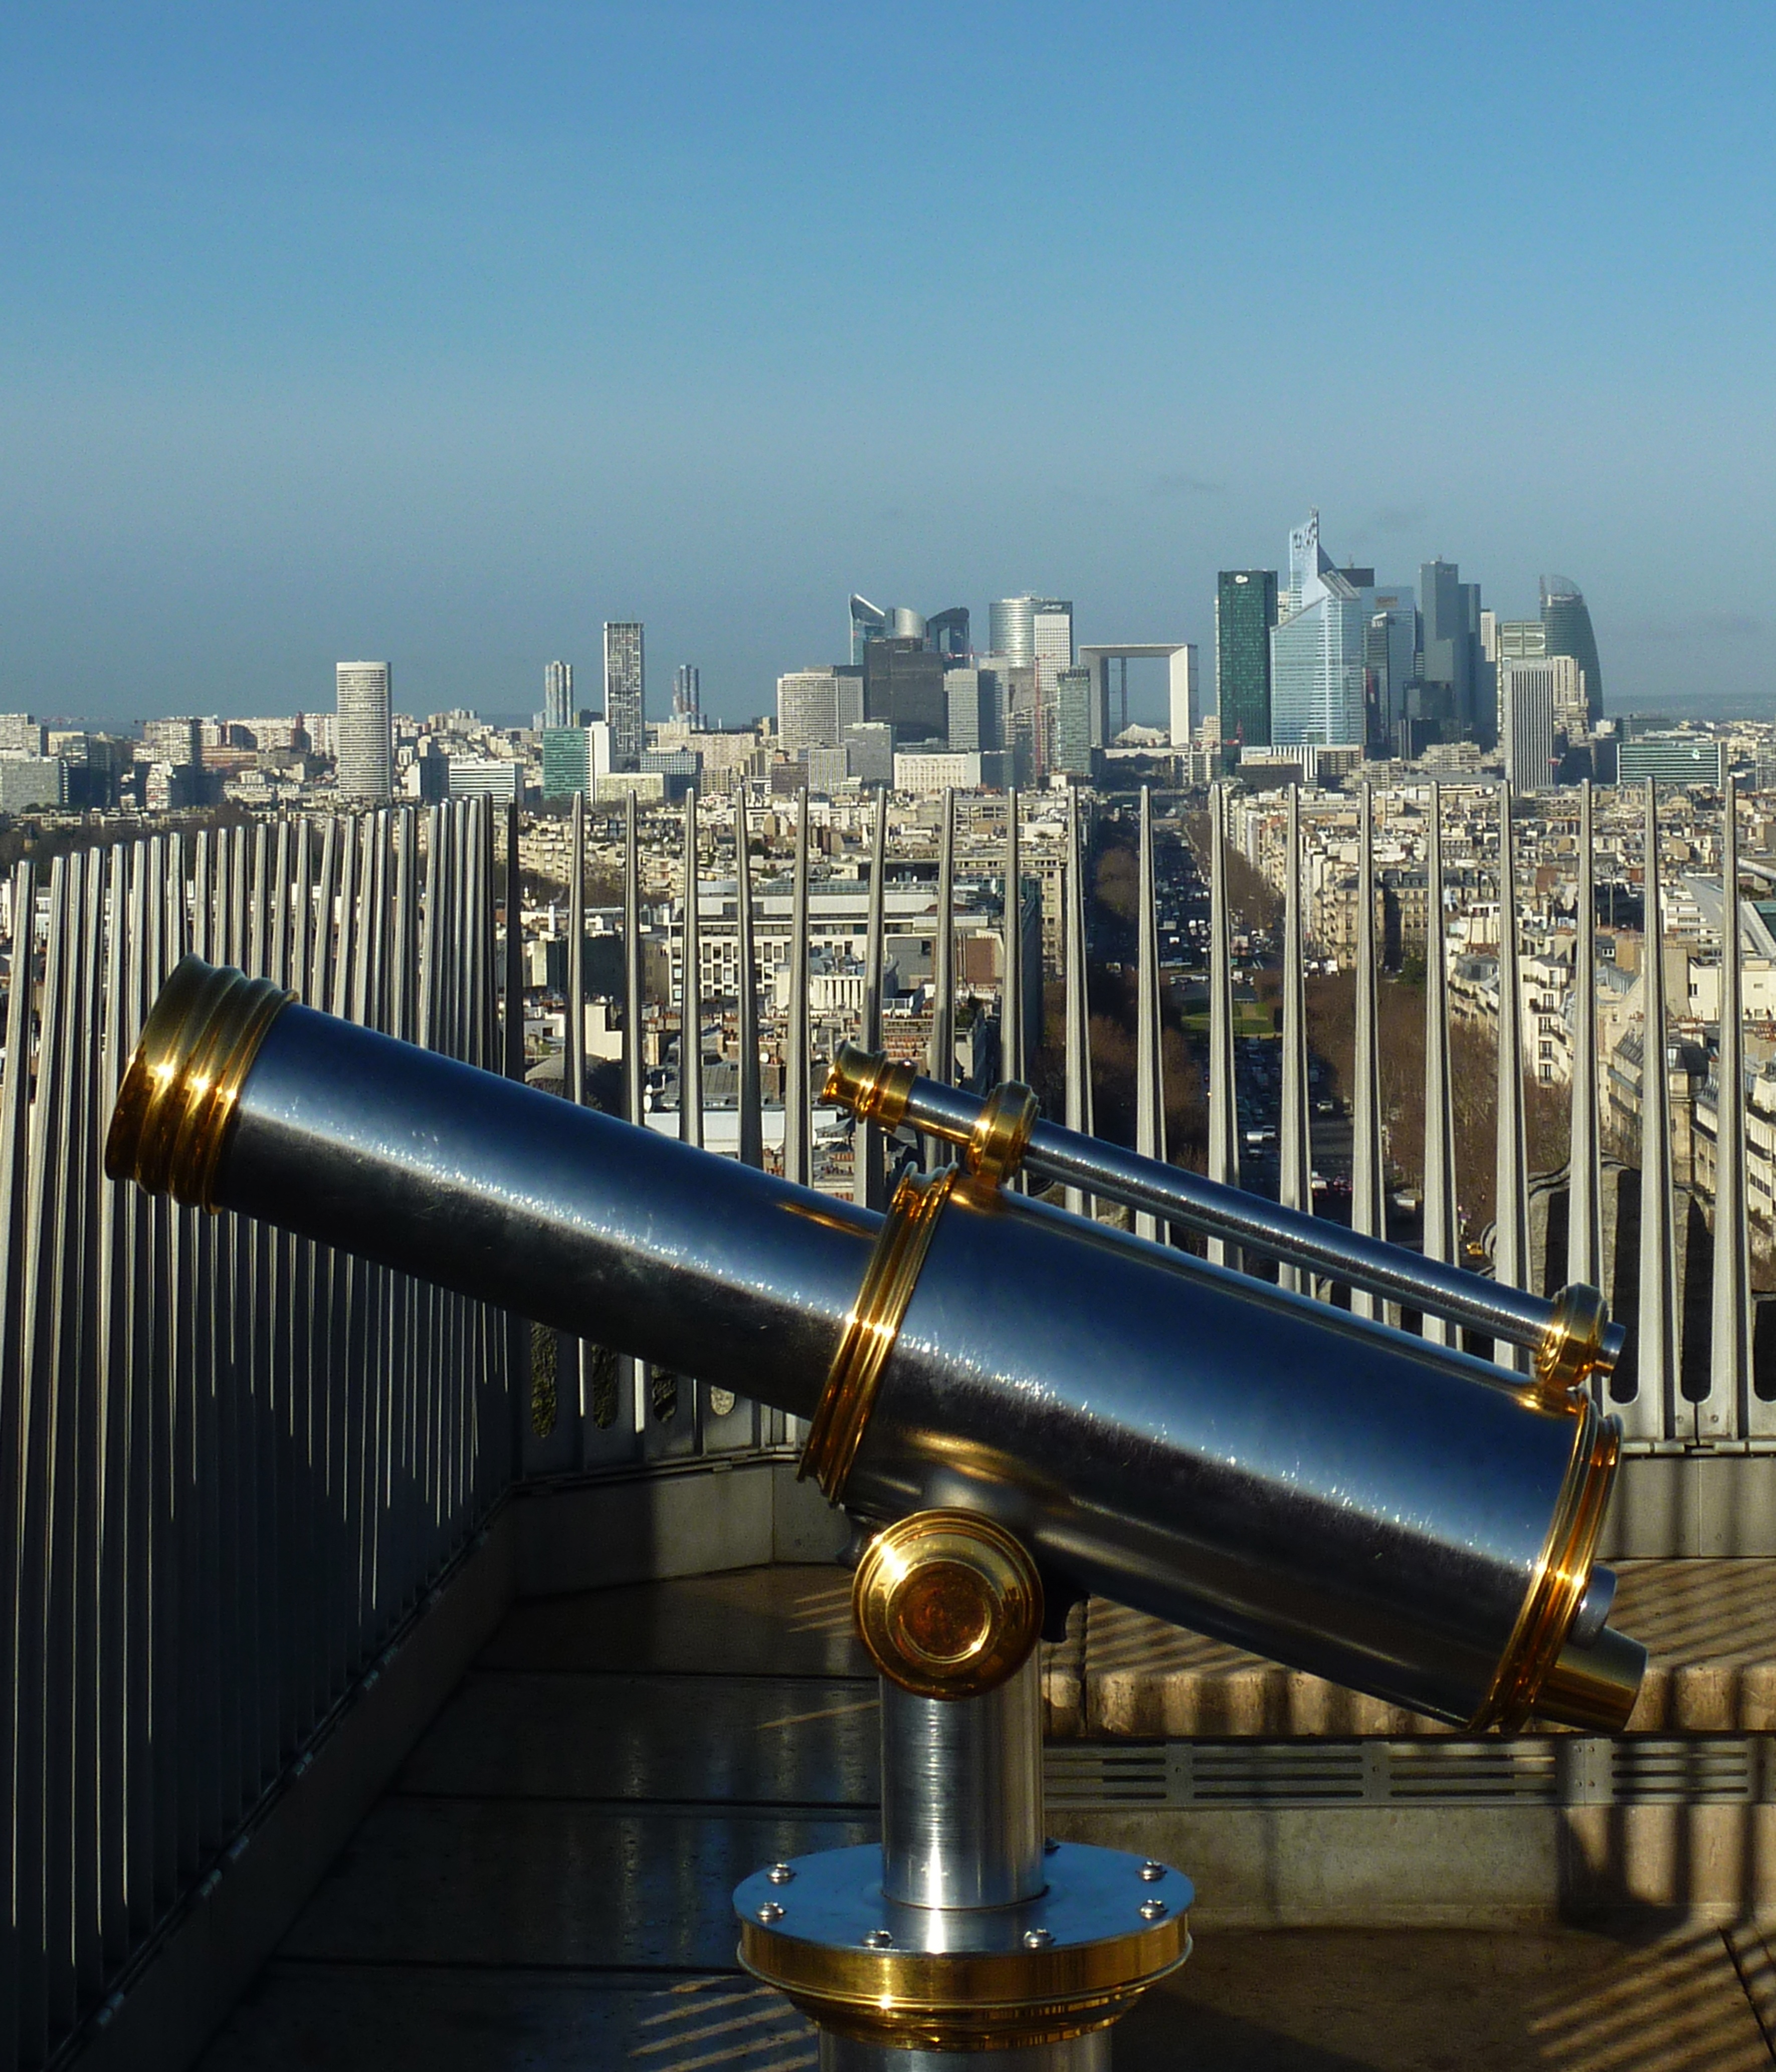
watch, structure, sky, technology, skyline, view, paris, skyscraper, cityscape, lookout, france, telescope, distance, vehicle, instrument, blue, industry, optics, brass, vision, outlook, viewpoint, target, search, distant, binoculars, partly cloudy, distant view, observation deck, eyepiece